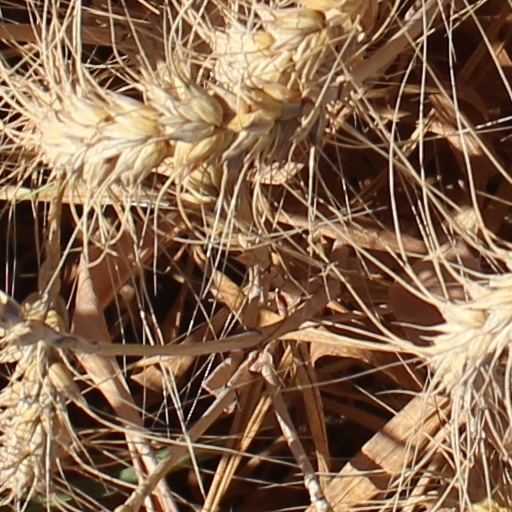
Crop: wheat